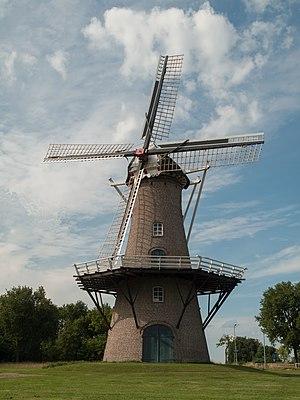
Aa en Hunze est une commune néerlandaise située en province de Drenthe. Comptant environ 25 000 habitants, elle est un regroupement administratif de villages.
Gasselte est un village dans la commune néerlandaise d'Aa en Hunze, dans la province de Drenthe. Le 1ᵉʳ janvier 2008, le village comptait 1 621 habitants.